Sundarbans

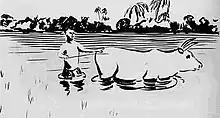
During monsoon the paddy fields in the Sunderbans are entirely flooded

Part of the Sundarbans is shielded from tidal inflow by leaves and there one finds villages and agriculture. During the monsoon season, the low lying agricultural lands are waterlogged and the summer crop ("kharif crop") is therefore mainly deepwater rice or floating rice. In the dry winter season the land is normally uncropped and used for cattle grazing. However, the lands near the villages are irrigated from ponds that were filled up during monsoon, and vegetable crops ("Rabi crops") can be grown here. Some farms and mangrove areas are being cleared for aquaculture.